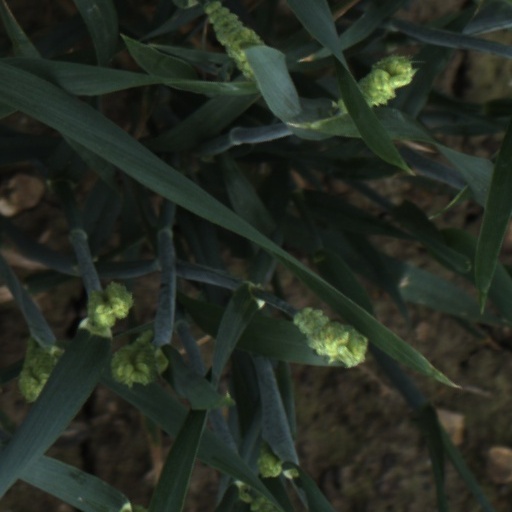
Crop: wheat